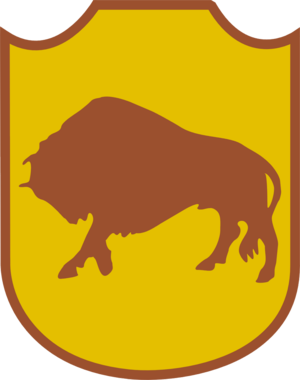
Le 15ᵉ groupe d'armées est un groupe d'armées de la Seconde Guerre mondiale composé de la 5ᵉ armée américaine et de la 8ᵉ armée britannique.